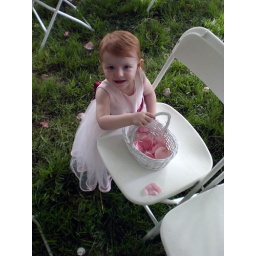
Rebecca was a flower girl at her Aunt Elizabeth's wedding in Atlanta.